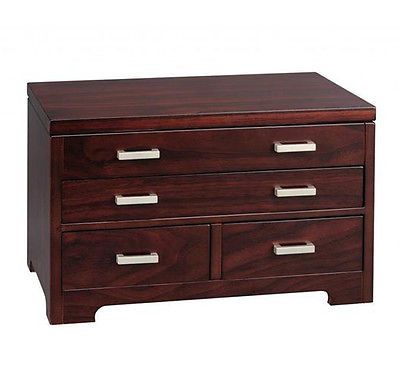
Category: cabinet